Girona–Costa Brava Airport

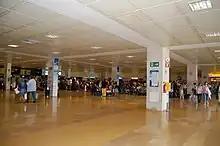
Check-in area

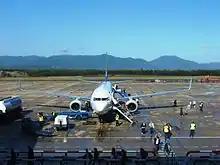
Apron view

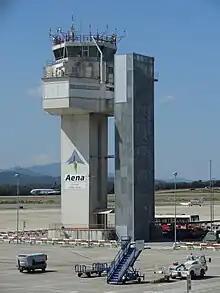
Control tower

Along with being an alternative option to Barcelona Airport, Girona Airport is convenient for the resorts along the "Costa Brava", such as Lloret de Mar, l'Estartit and Blanes. It is about a 40-minute drive from the French border and many people use Girona Airport as a way of getting to the Pyrenees and the ski resorts of Andorra.